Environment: real
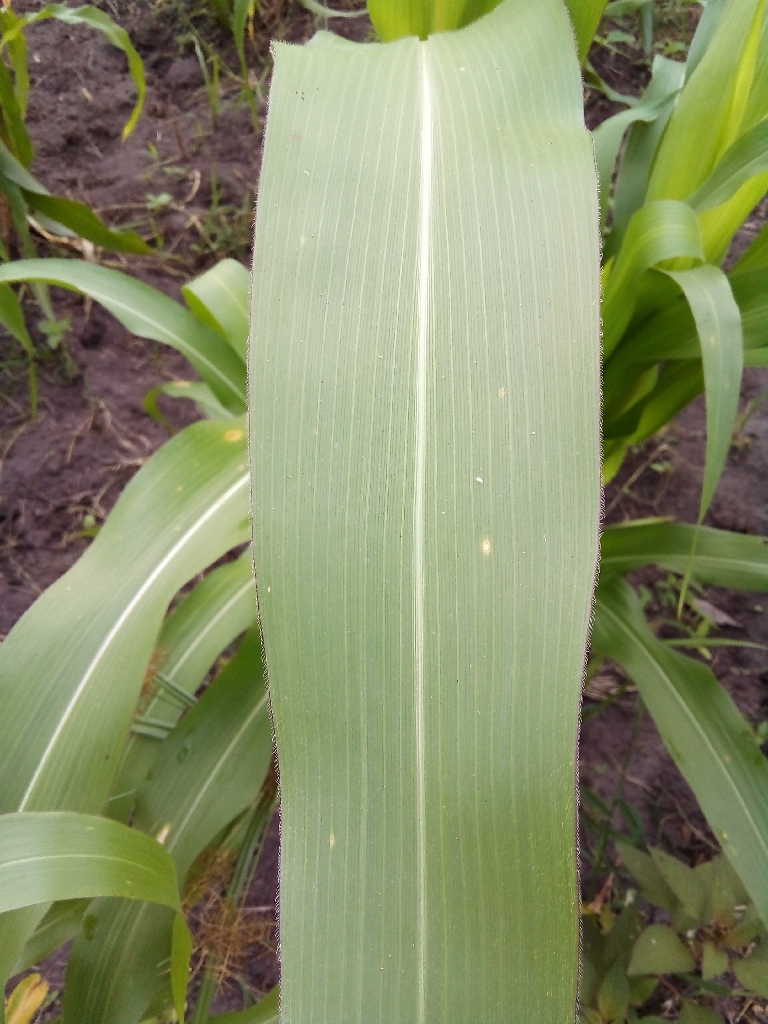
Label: healthy